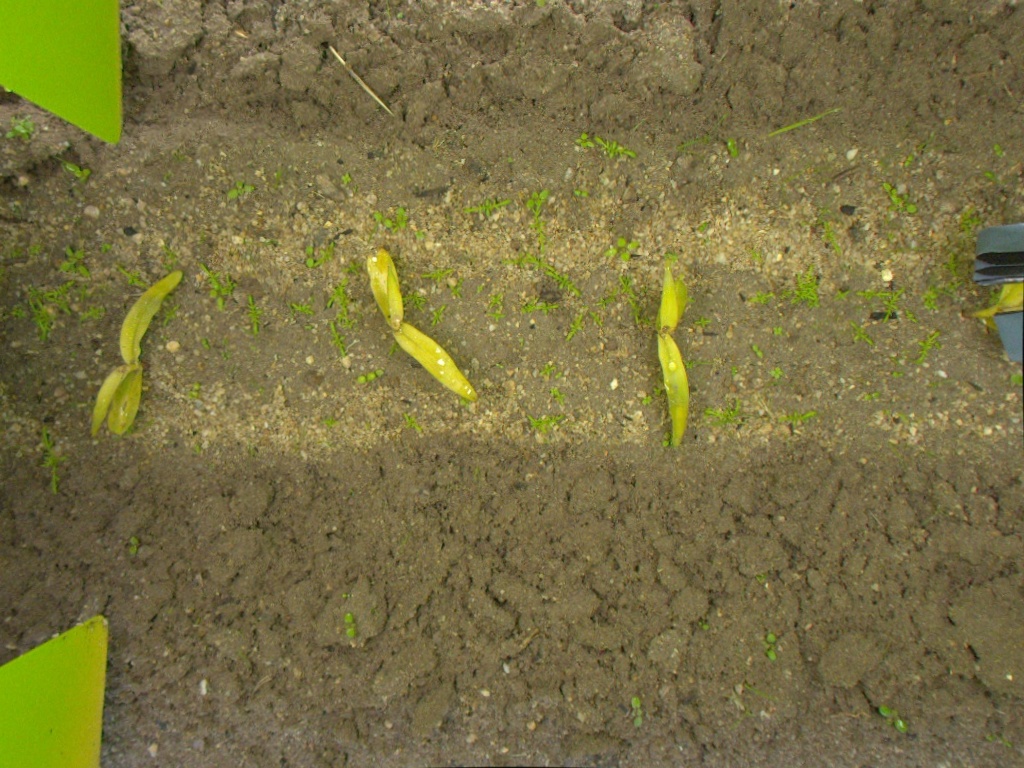
Crop: maize
Objects: maize, maize, maize, maize